Perspective (graphical)

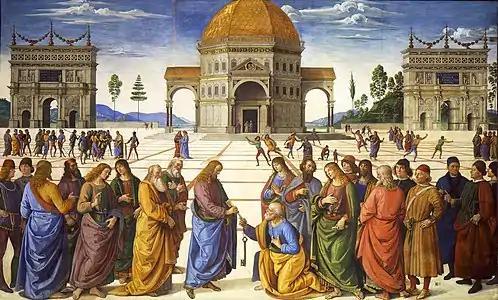
Pietro Perugino's use of perspective in "Delivery of the Keys" (1482), a fresco at the Sistine Chapel

Linear or point-projection perspective works by putting an imaginary flat plane that is close to an object under observation and directly facing an observer's eyes (i.e., the observer is on a normal, or perpendicular line to the plane). Then draw straight lines from every point in the object to the observer. The area on the plane where those lines pass through the plane is a point-projection prospective image resembling what is seen by the observer.